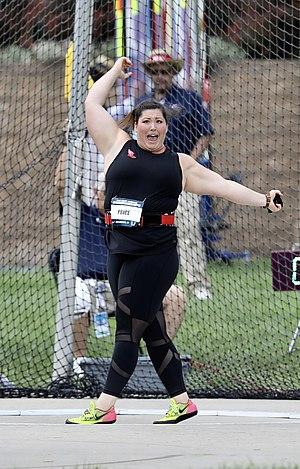
DeAnna Price est une athlète américaine, spécialiste du lancer du marteau.